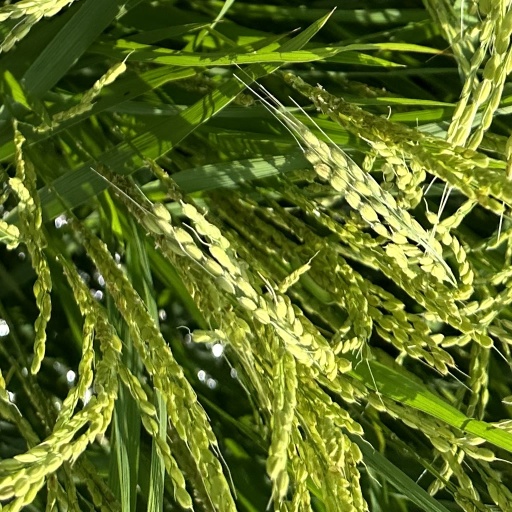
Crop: rice